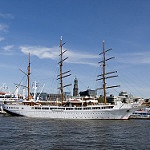
Label: sea